Kim Bingham

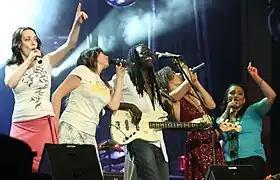
L–R: Jayne Hill, Sara Johnston, Gary McKenzi, Nick Hynes, Kim Bingham, Stéphane Moraille, at the Bran Van 3000 Concert @ Montreal Jazz Festival 2008

Bingham's next work, the full-length album "UP!", was recorded in Los Angeles over the summer of 2010 with co-producer John Kastner (Doughboys, All Systems Go!) and with members of bands such as Queens of the Stone Age, Jellyfish, Blind Melon, and Masters of Reality. The album was released in May 2012 under Bingham's longstanding indie label, Mudgirl Music Group.